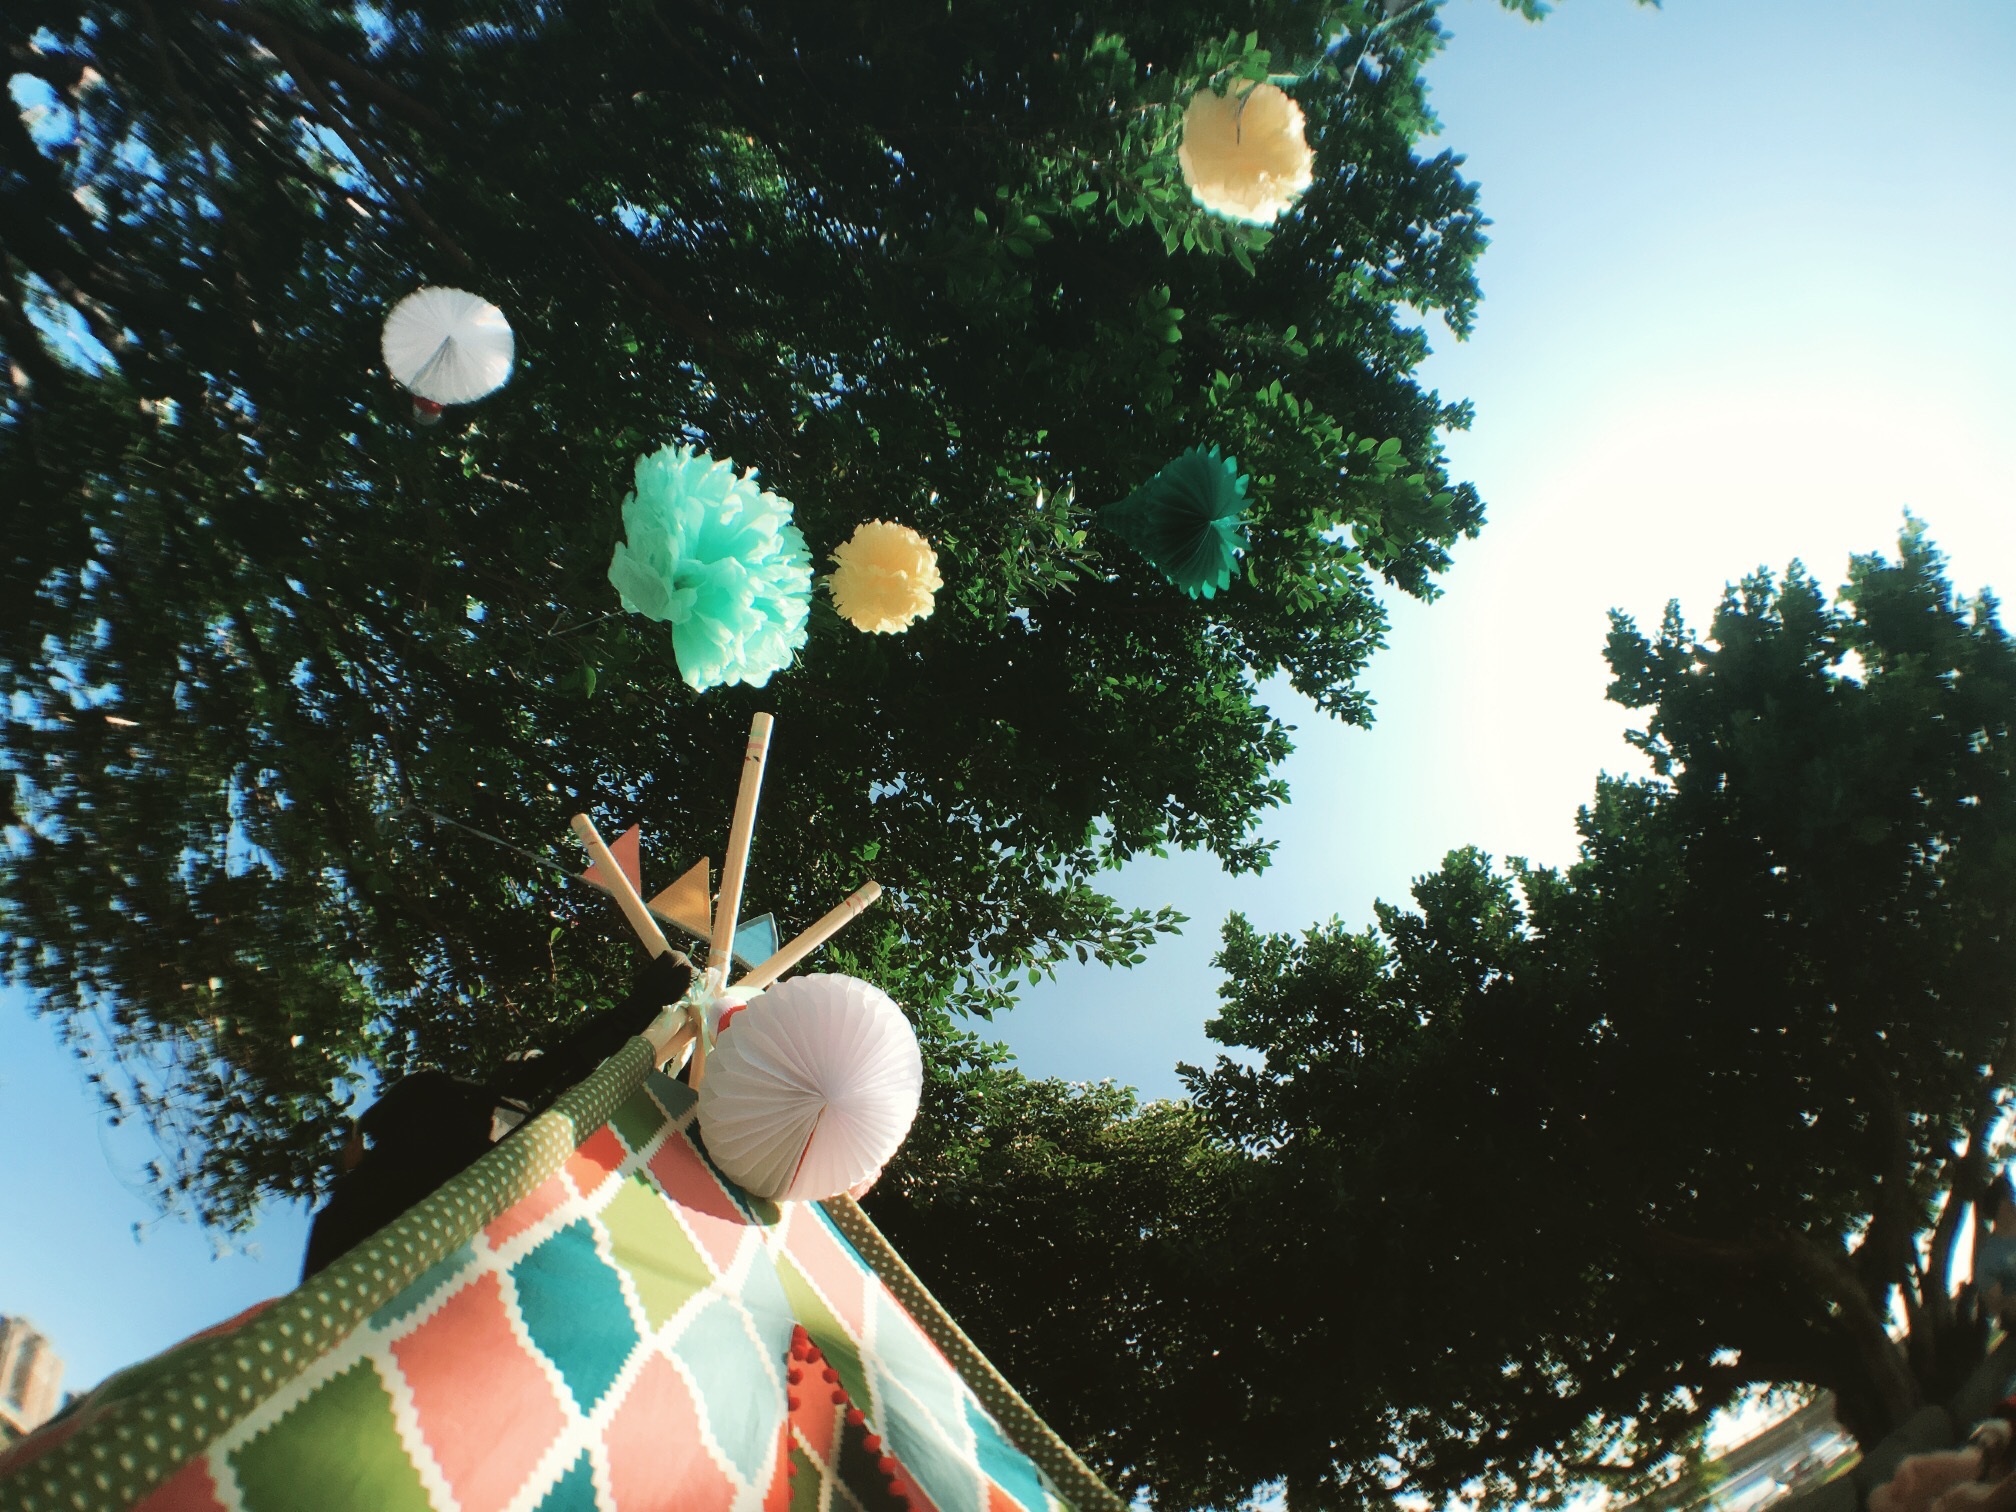
tree, sunlight, flower, christmas tree, woody plant